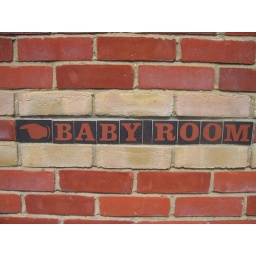
in the baby room. this sign is round the back of a vintage car garage in the middle of the New Forest